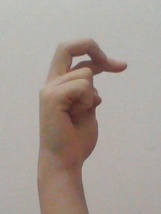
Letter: zay